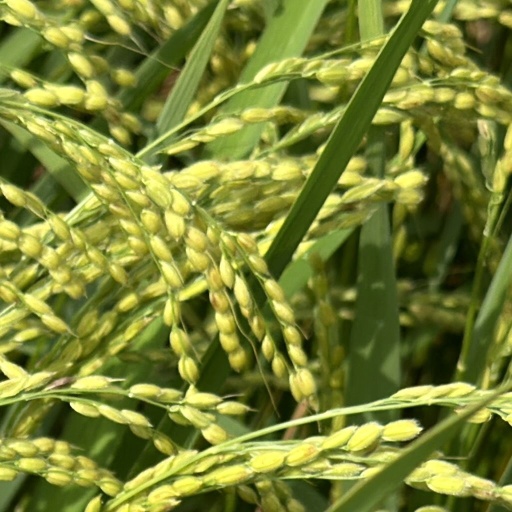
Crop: rice